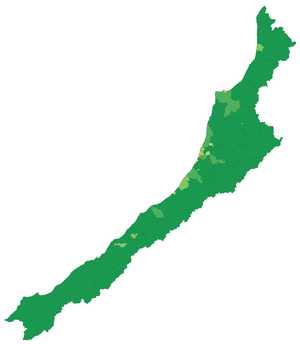
West Coast est une région de Nouvelle-Zélande située sur l'île du Sud. Elle comprend trois districts : Buller, Grey et Westland. Ses villes principales sont Westport, Greymouth et Hokitika.